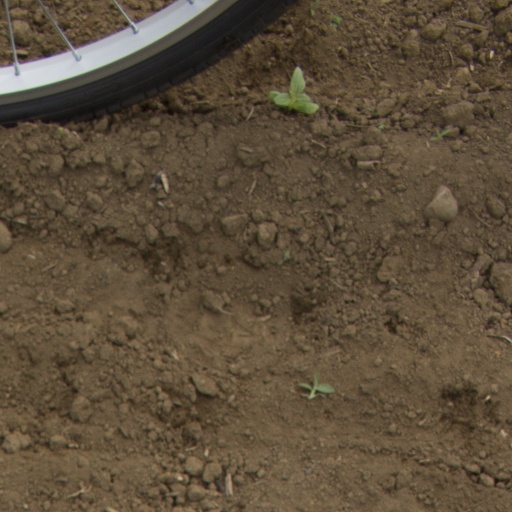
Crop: Jerusalem artichoke